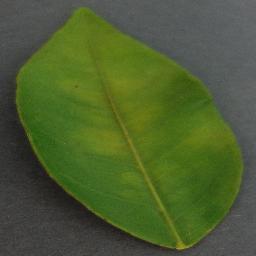
Label: Orange___Haunglongbing_(Citrus_greening)